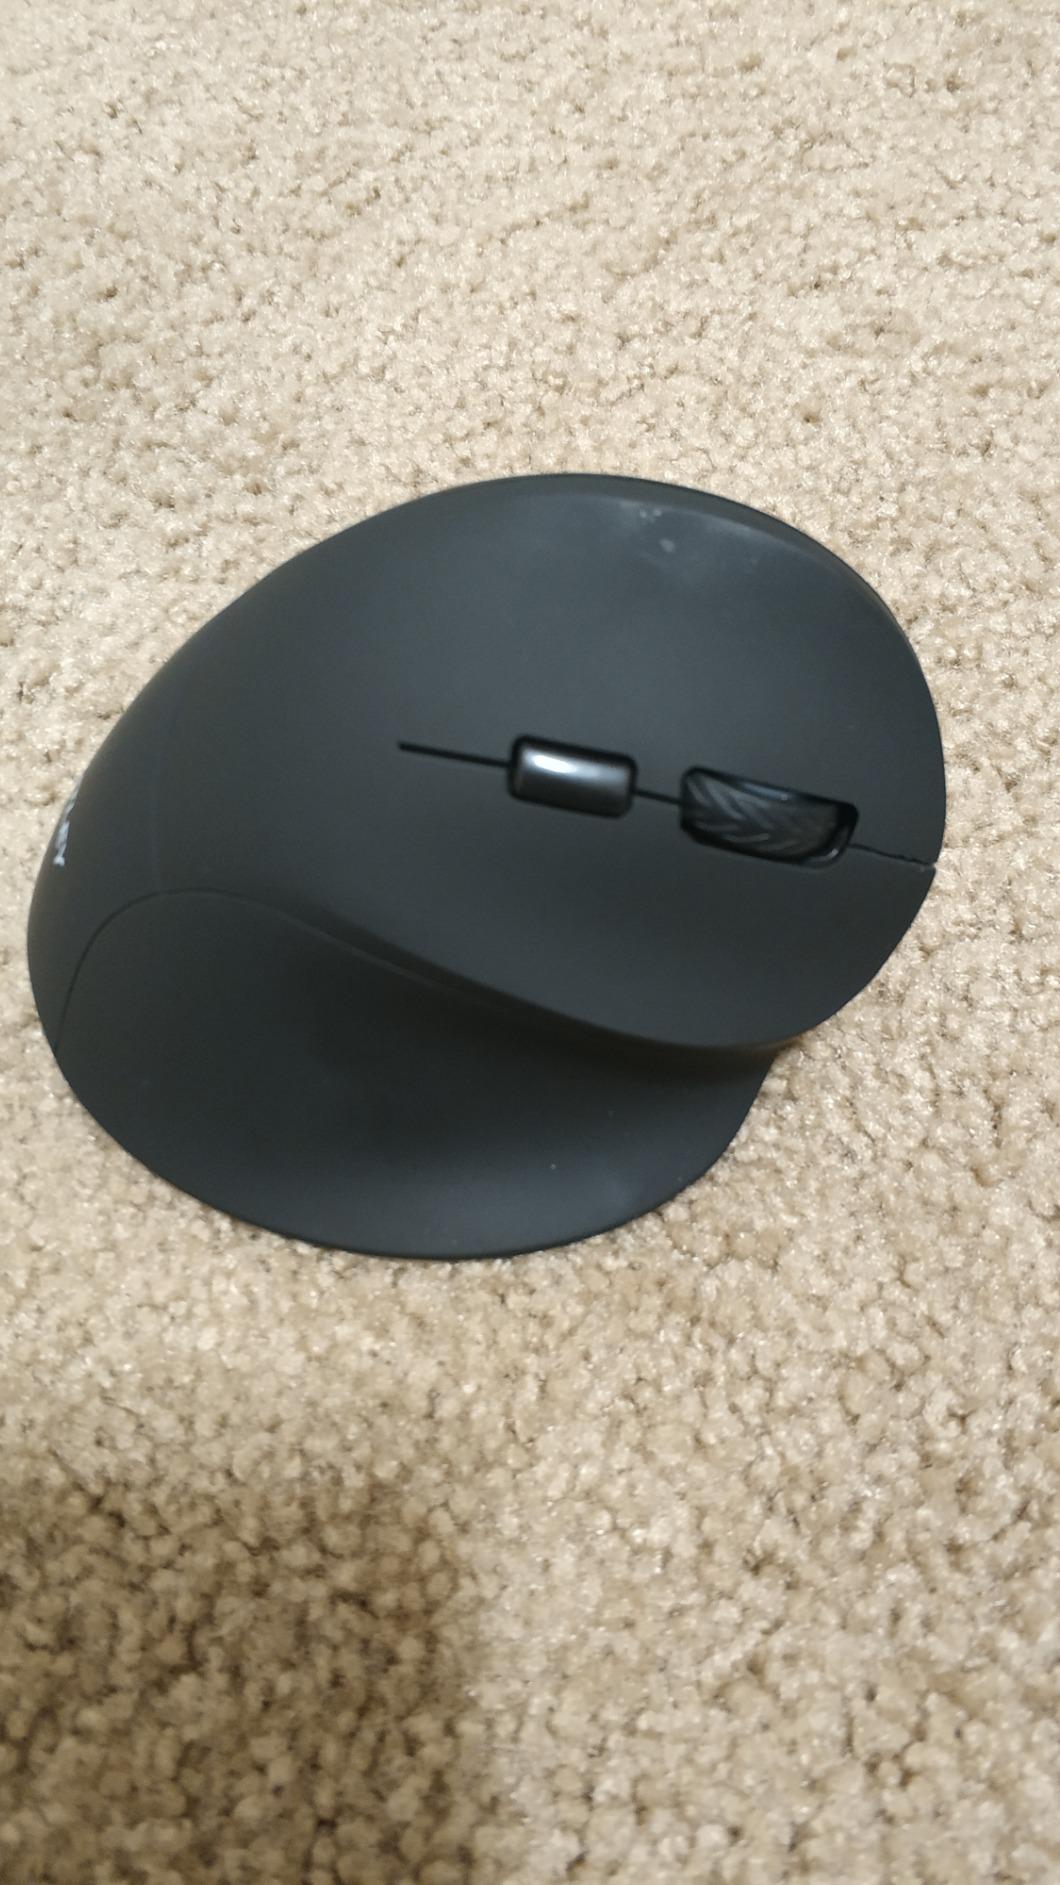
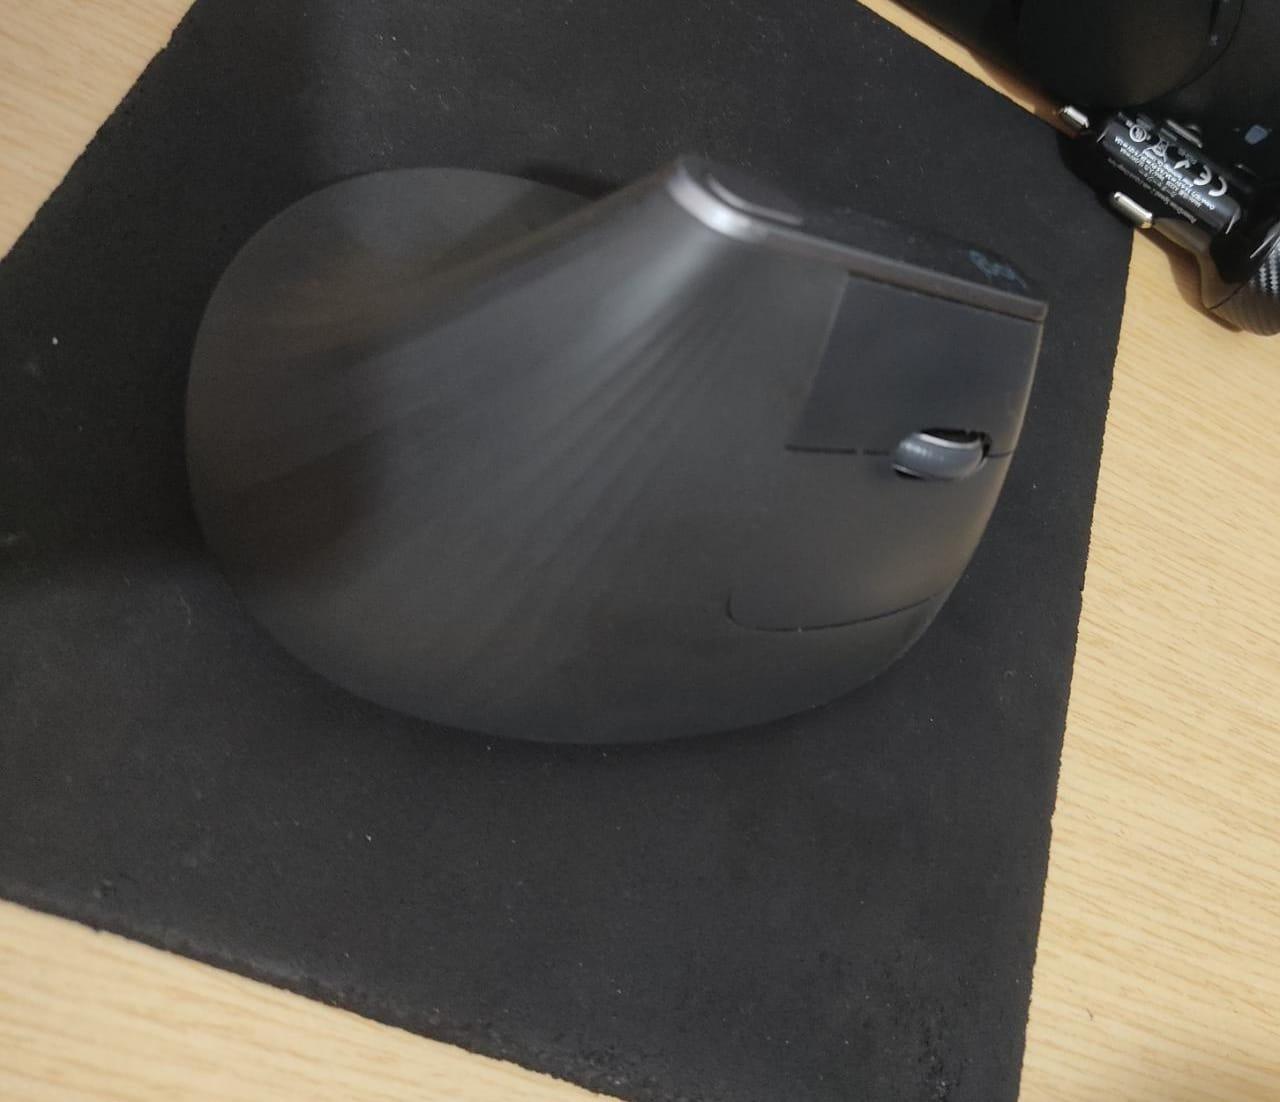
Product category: mouse
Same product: no